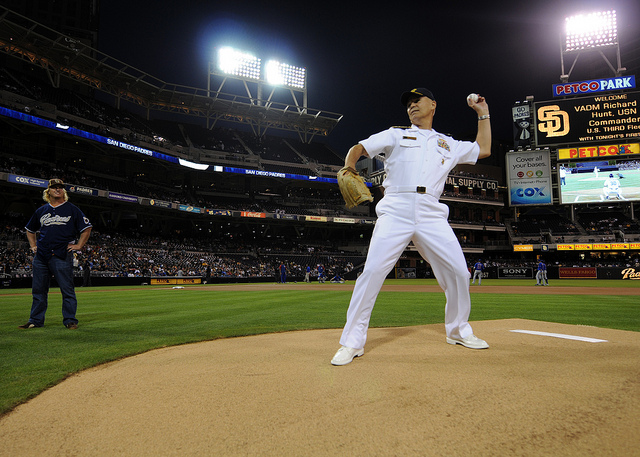
user: Given an image and a question. Answer the question in a short answer. Question: What part of group does this man belong? Short Answer:
assistant: navy